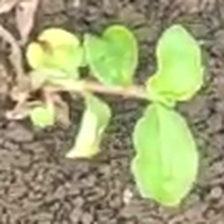
Weed species: Kena_(Commplina_benghalensio)